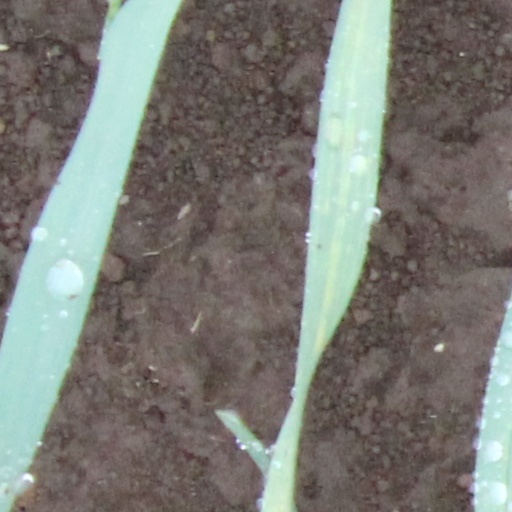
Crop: wheat